Maragondon Church

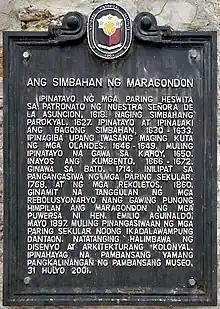
Church NHI historical marker installed in 2007

Before 1611 Maragondon was established as a separate town from Silang by the Jesuit Angelo Armano. Before this year the Franciscans were already actively evangelizing the area. In 1630 a second church with more elaborate furnishings was completed. During this year hacienda in Looc, straddling the boundaries of Batangas and Cavite, bequeathed to the Jesuits’ Colegio de Manila, was added to Maragondon's jurisdiction. In 1633 a new and bigger church was built to replace the older and smaller one, the church stone for some time between 1646 and 1649. The government ordered its demolition for fear that the Dutch, who were at war with Spain, would use it and other churches near Manila for fortification. The orders were apparently implemented because on May 16, 1650, a license was given to the Jesuits to build a house and church of wood in Maragondon to replace the one that had been demolished.